Leona Lewis

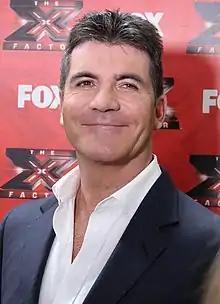
Simon Cowell ("pictured") served as Lewis's mentor while on the third series of "The X Factor"

Lewis auditioned for the third series of "The X Factor" in 2006, singing "Over the Rainbow" for judges Simon Cowell, Louis Walsh, Sharon Osbourne and guest judge Paula Abdul. She was placed in the 16–24 category, with Cowell as her mentor. Throughout the course of the show, Lewis was compared with artists such as Mariah Carey, Whitney Houston and Celine Dion, performing songs by all three of them. Lewis defeated Ray Quinn to win the competition on 16 December 2006, receiving 60% of over eight million televotes cast in the final. As a prize for winning, Lewis signed a £1 million recording contract with Cowell's record label, Syco Music. Upon winning, Lewis said: